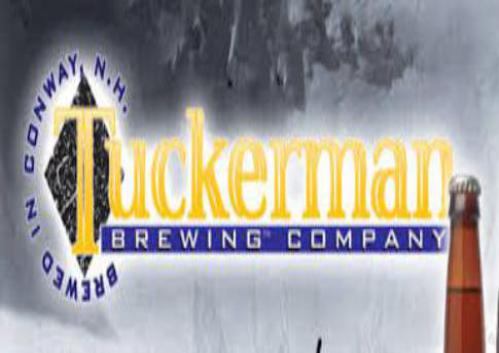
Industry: Others